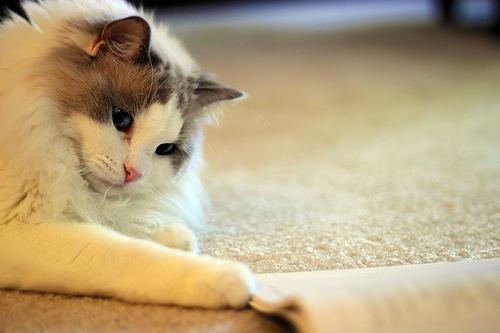
Breed: Ragdoll